Cherokee Nation (1794–1907)

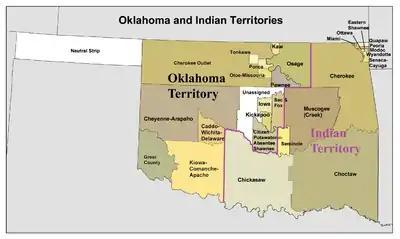
Oklahoma Territory and Indian Territory, along with No Man's Land (also known as the Oklahoma Panhandle). The division of the two territories is shown with a heavy purple line. Together, these three areas would become the State of Oklahoma in 1907.

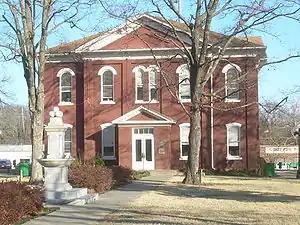
The Cherokee Nation Capitol Building and Courthouse, Tahlequah, Oklahoma. Built in 1869, it functioned as the political center of "The Nation" until 1907, and is the oldest public building standing in Oklahoma.

Founded in 1838, Tahlequah was developed as the new capital of a united Cherokee Nation. It was named after the historic Great Tellico, an important Cherokee town and cultural center in present-day Tennessee that was one of the largest Cherokee towns ever established. The mostly European-American settlement of Tellico Plains later developed at the site. Indications of Cherokee influence found in and about Tahlequah. For example, street signs appear in both the Cherokee language—in the syllabary alphabet created by Sequoyah (ca. 1767–1843)—and in English.